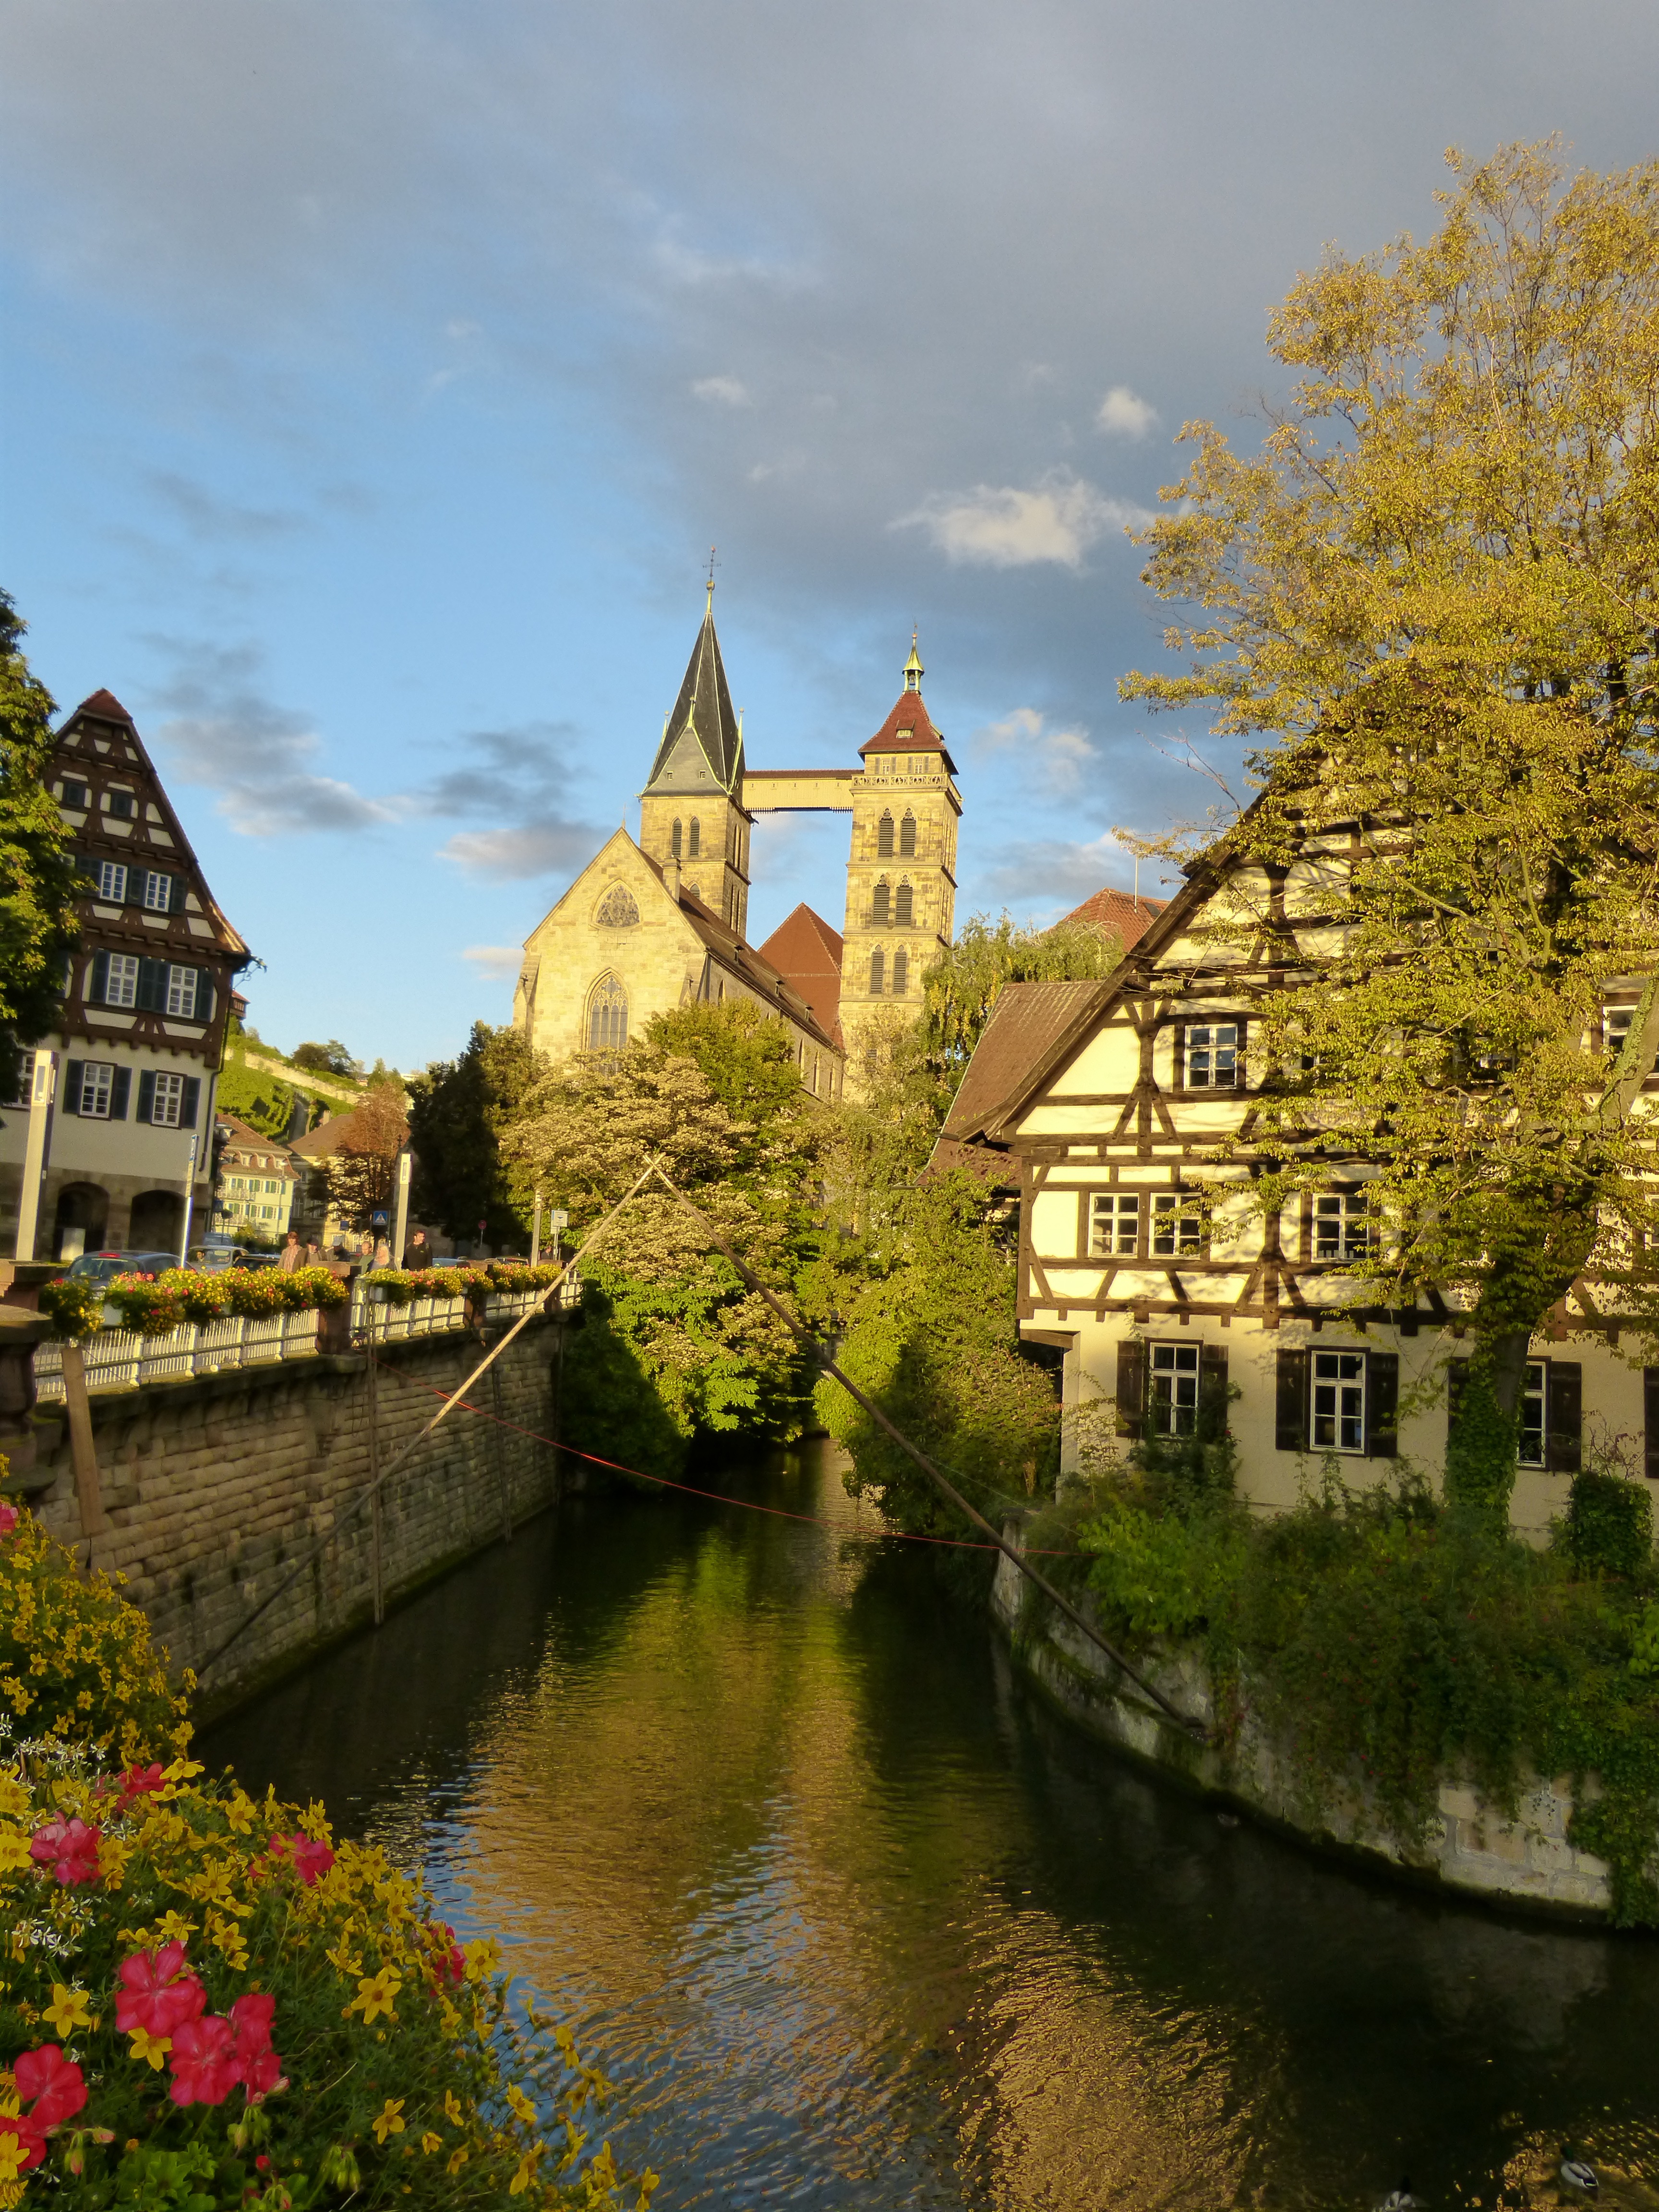
tree, flower, town, chateau, river, canal, cityscape, village, reflection, autumn, castle, church, garden, tourism, season, waterway, place of worship, christ, faith, historically, neckar, moat, rural area, esslingen, water castle